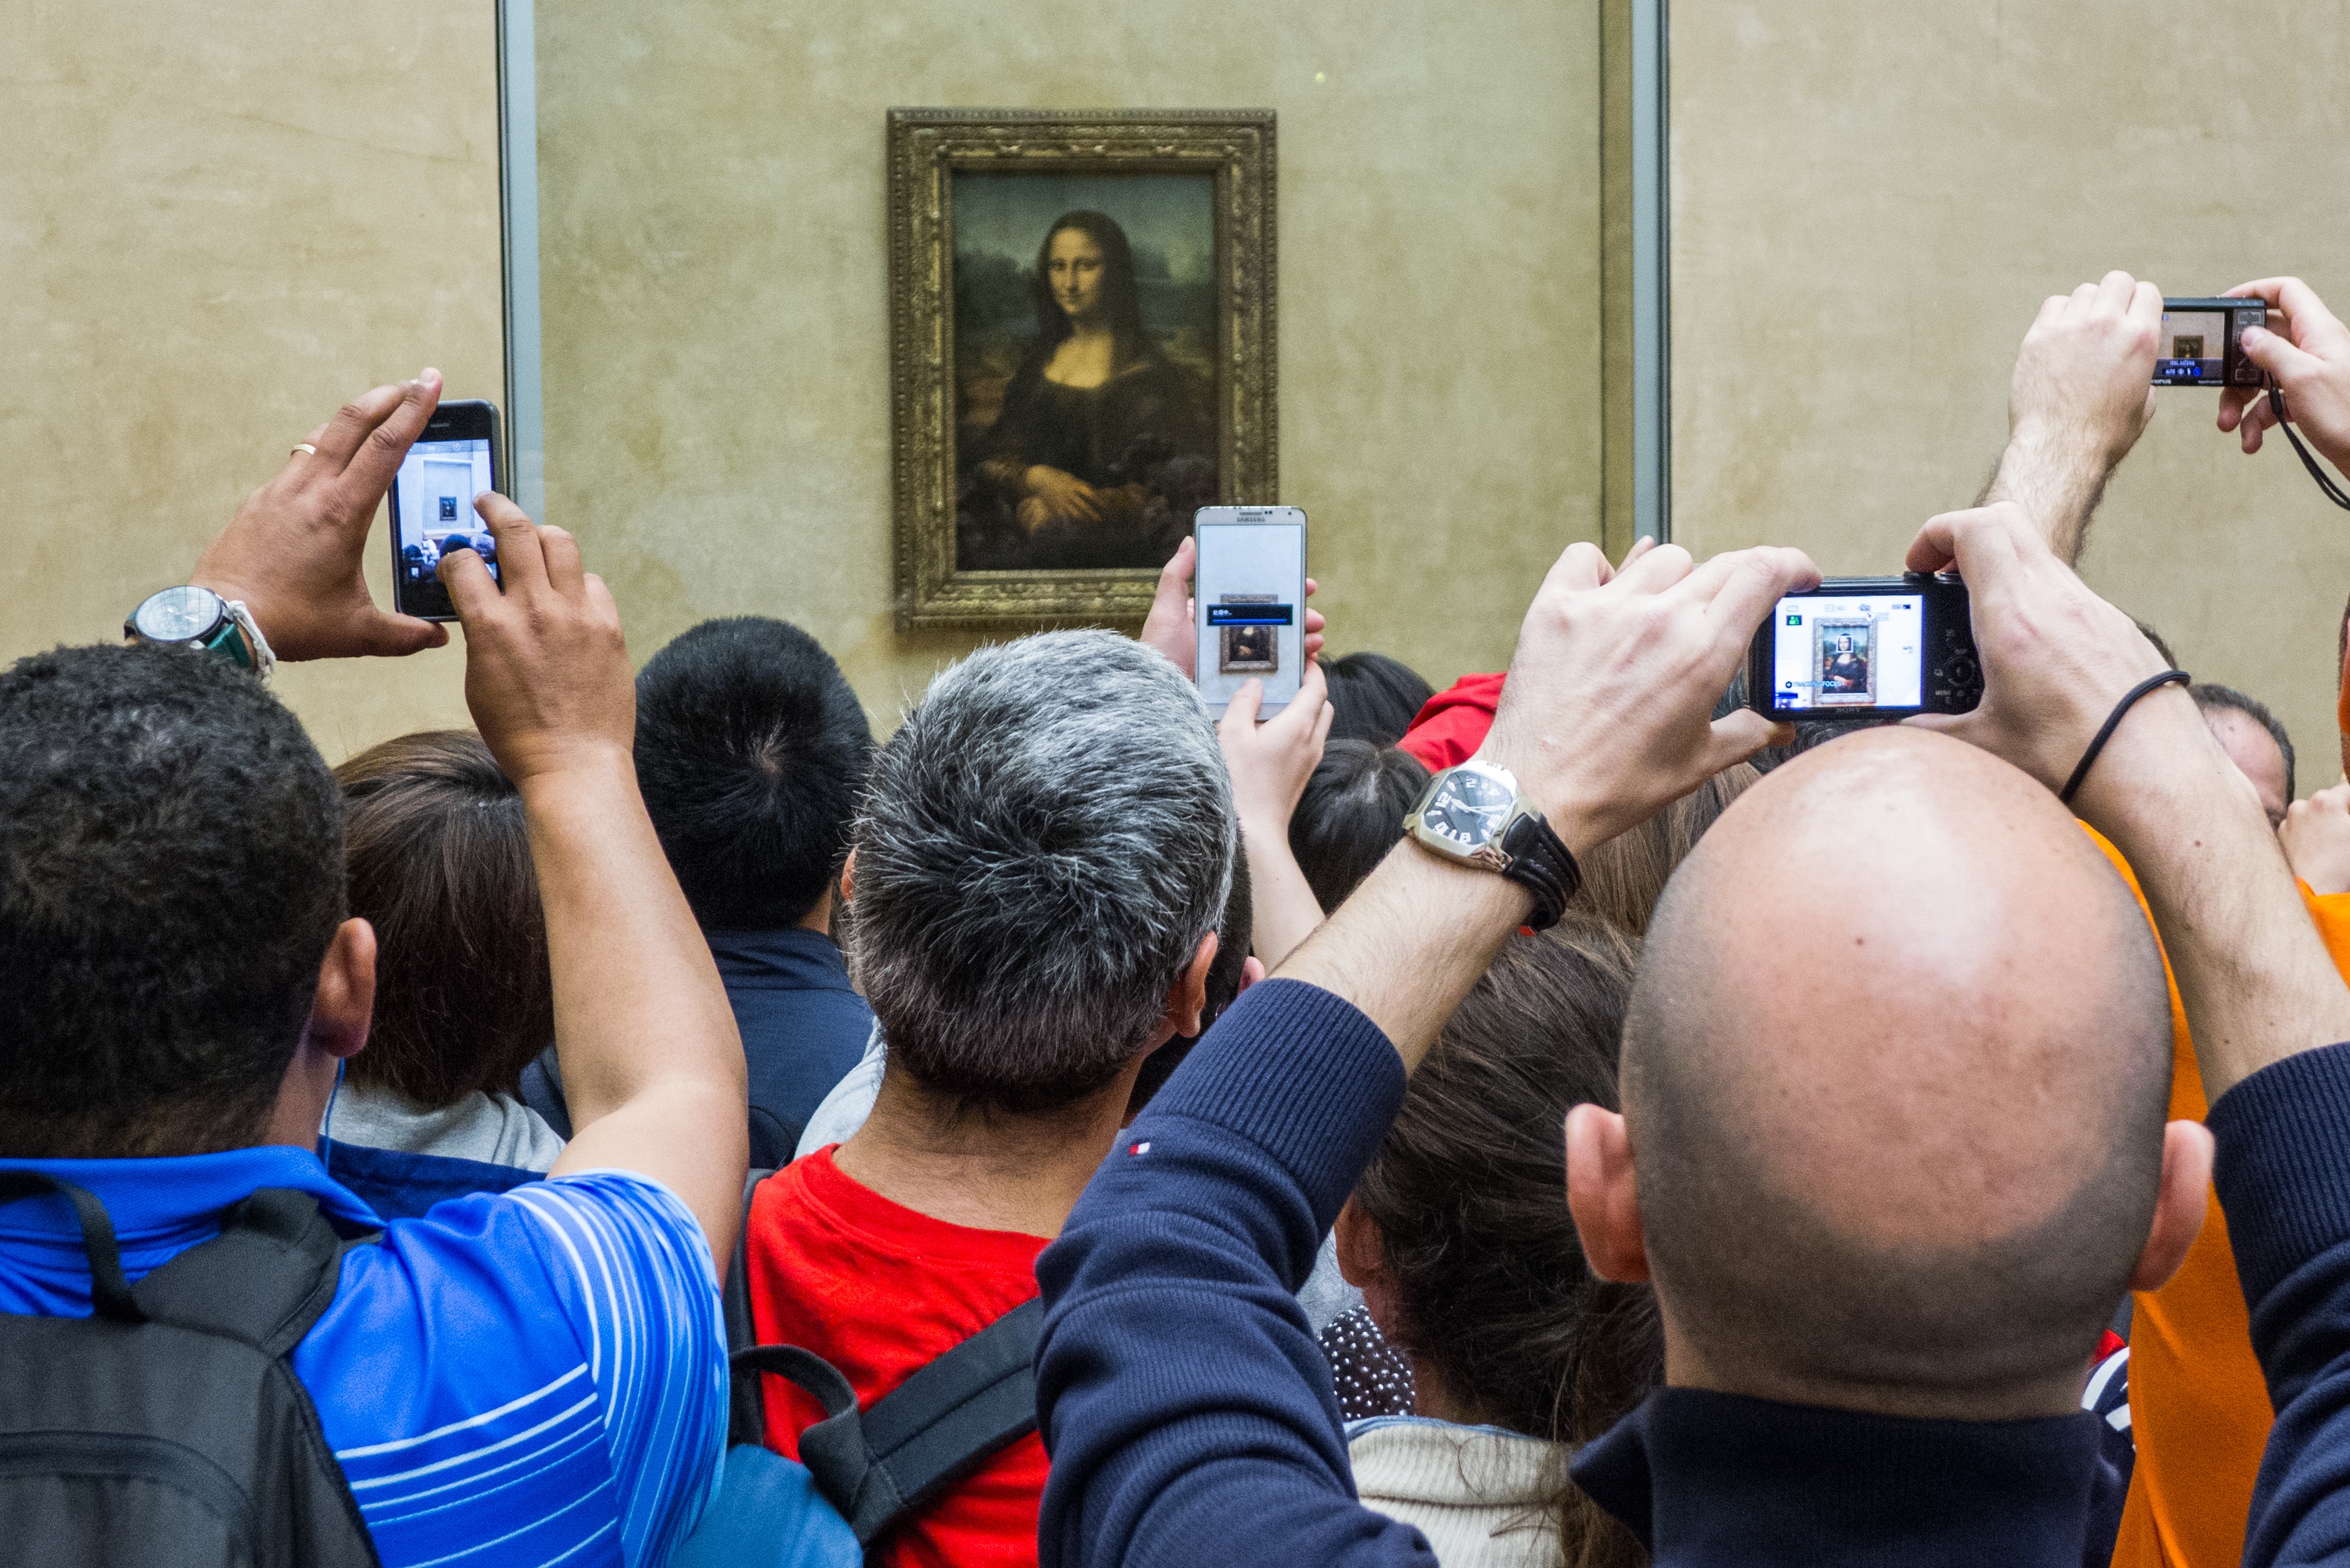
person, people, camera, photographer, paris, crowd, france, louvre, museum, tourism, mobile phone, places of interest, art, tourists, photograph, observer, absurd, mass tourism, social group, monalisa, parparazzi